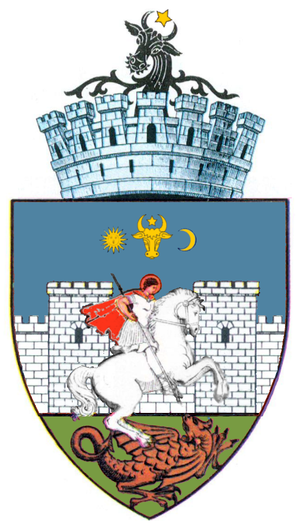
Un județ est une division administrative :
Suceava est le chef-lieu et la plus grande ville du județ de Suceava, Bucovine, en Moldavie, Roumanie. En 2011, elle comptait 92 121 habitants. Suceava est située dans le nord-est de la Roumanie.